William L. Springer

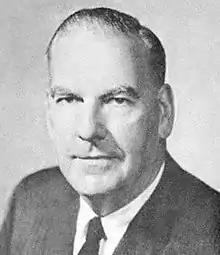

William Lee Springer (April 12, 1909 – September 20, 1992) was a U.S. Representative from Illinois.